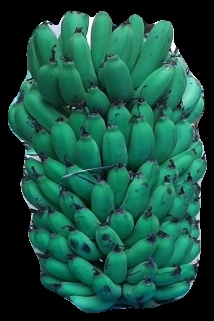
Variety: pachbale
Grade: grade2